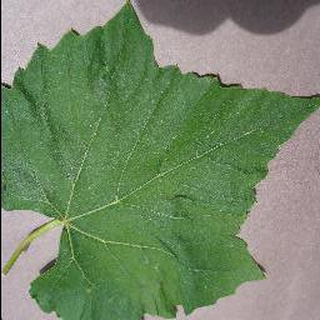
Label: healthy_grape